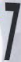
Number: 7